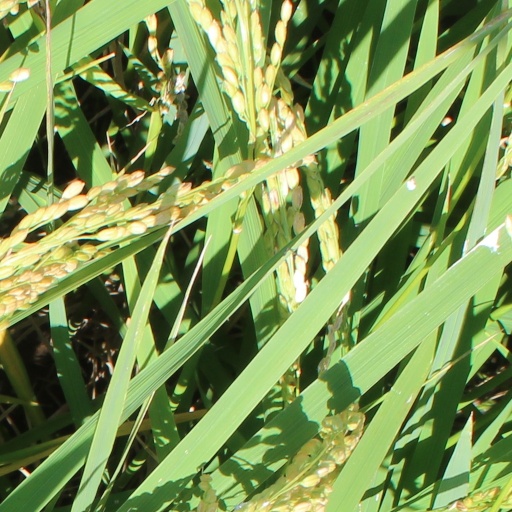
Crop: rice